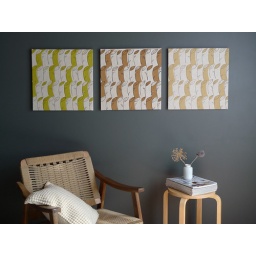
18" linen wall prints in prairie grass on pebble